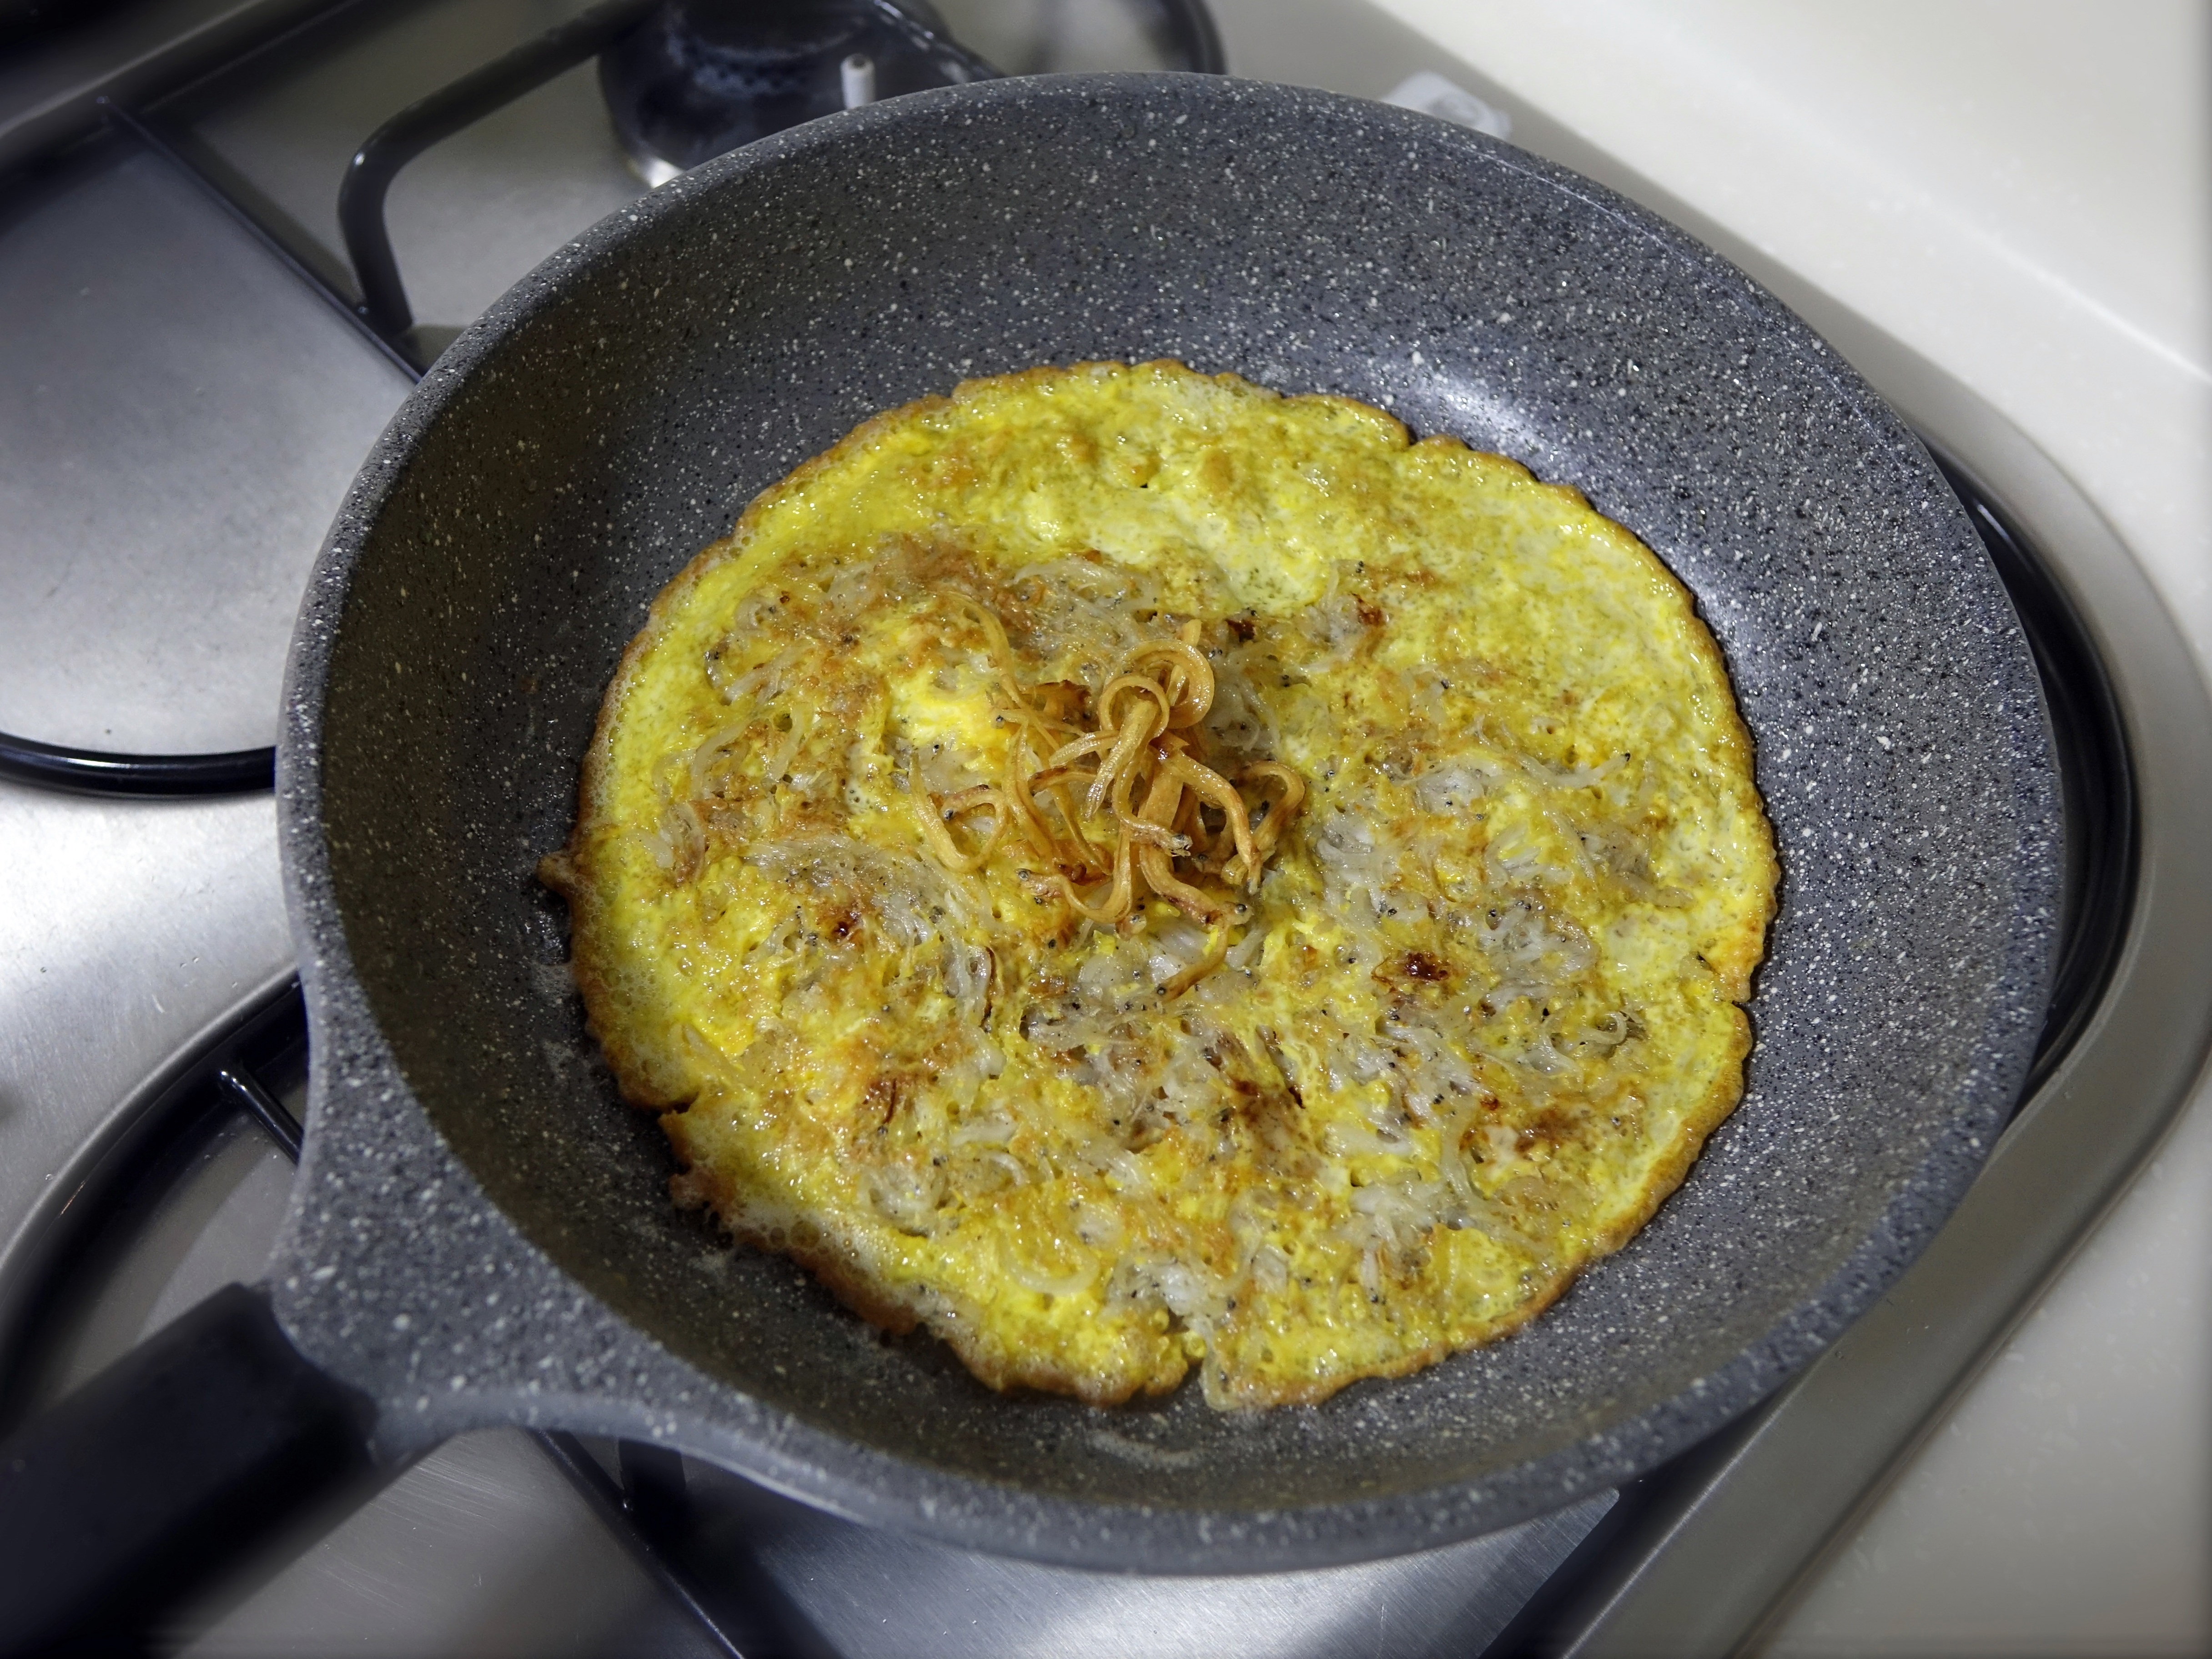
dish, meal, food, cooking, produce, vegetable, yellow, breakfast, cuisine, egg, fried, vegetarian food, frying pan, omelette, frittata, omlette, silver fish